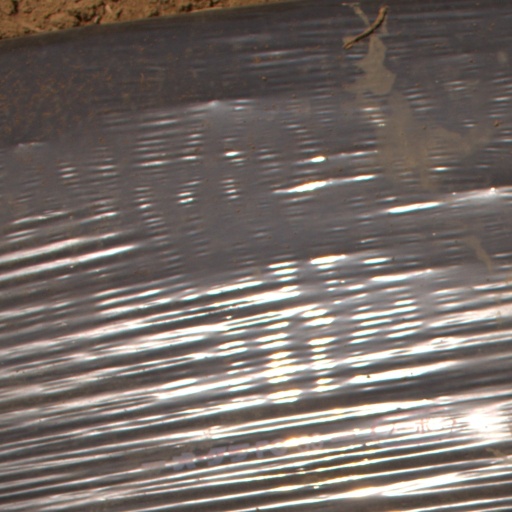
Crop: Jerusalem artichoke